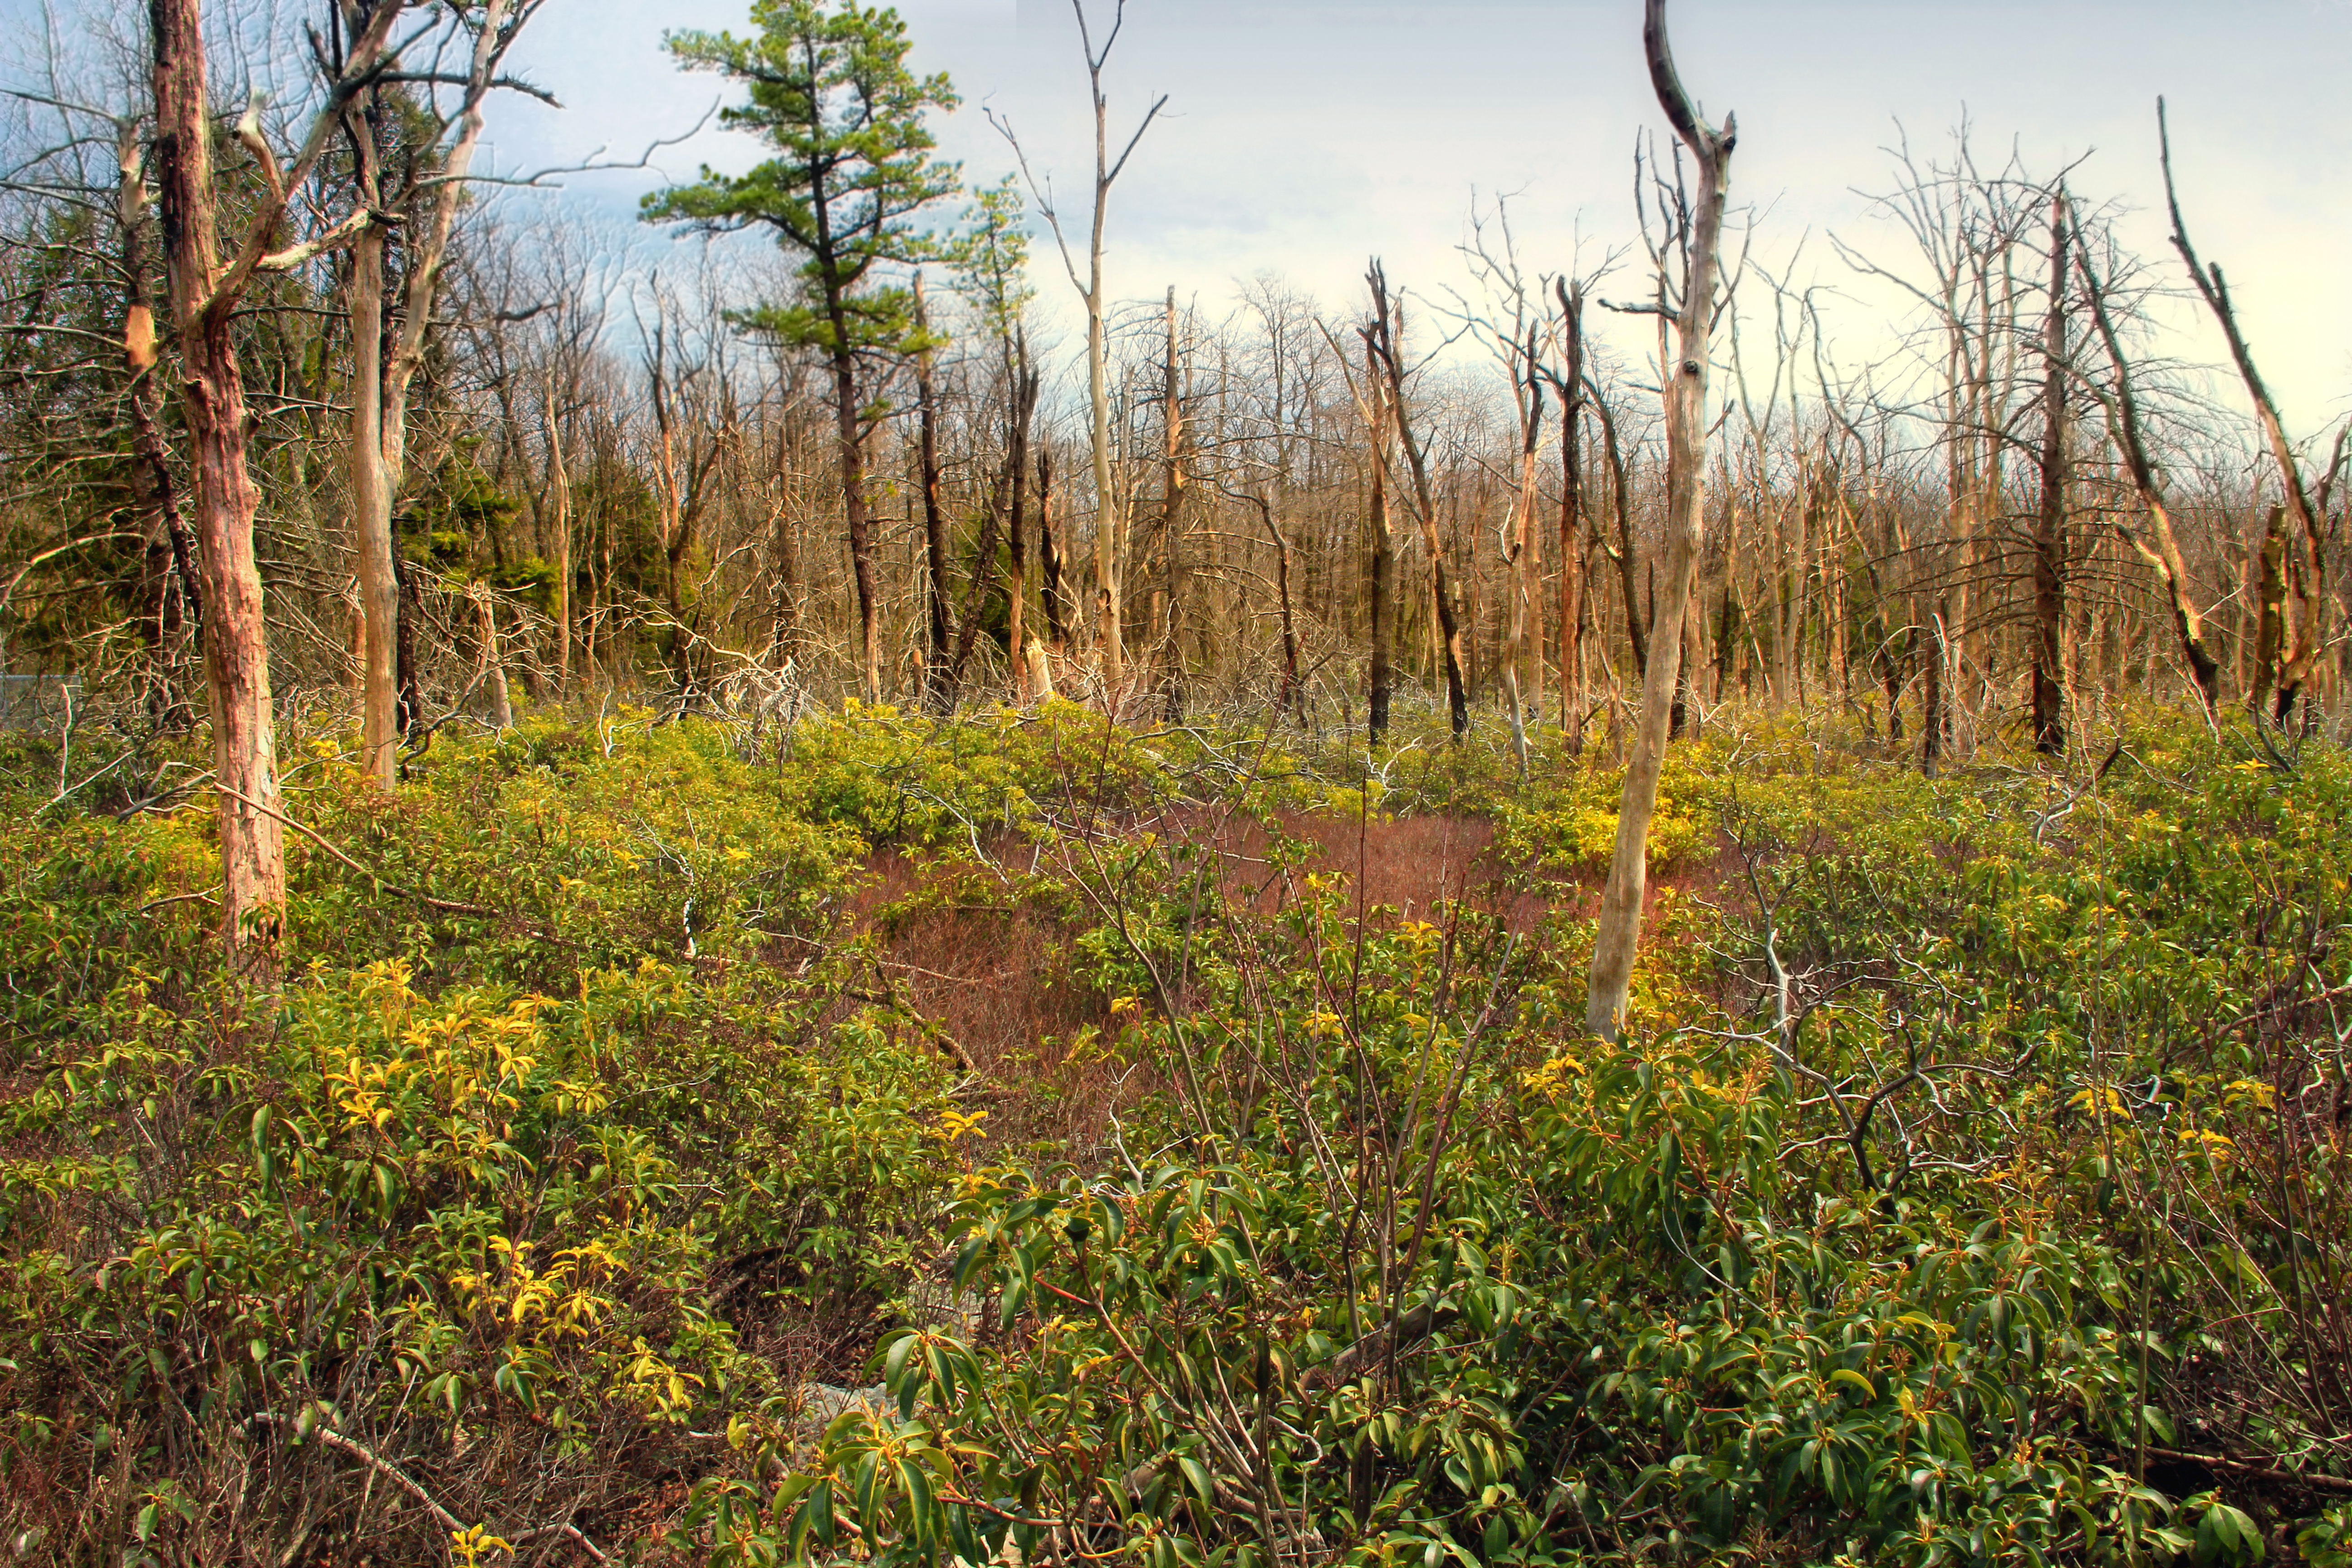
tree, forest, wilderness, hiking, trail, meadow, prairie, leaf, flower, spring, autumn, flora, ridge, wildflower, trees, creativecommons, forestfire, grassland, vegetation, shrub, clintoncounty, heaths, wetland, undergrowth, pennsylvania, mountainlaurel, baldeaglestateforest, bog, pennyhill, mountriansares, riansaresmountain, mtriansares, woodland, habitat, ecosystem, wildfire, nature reserve, biome, natural environment, temperate broadleaf and mixed forest